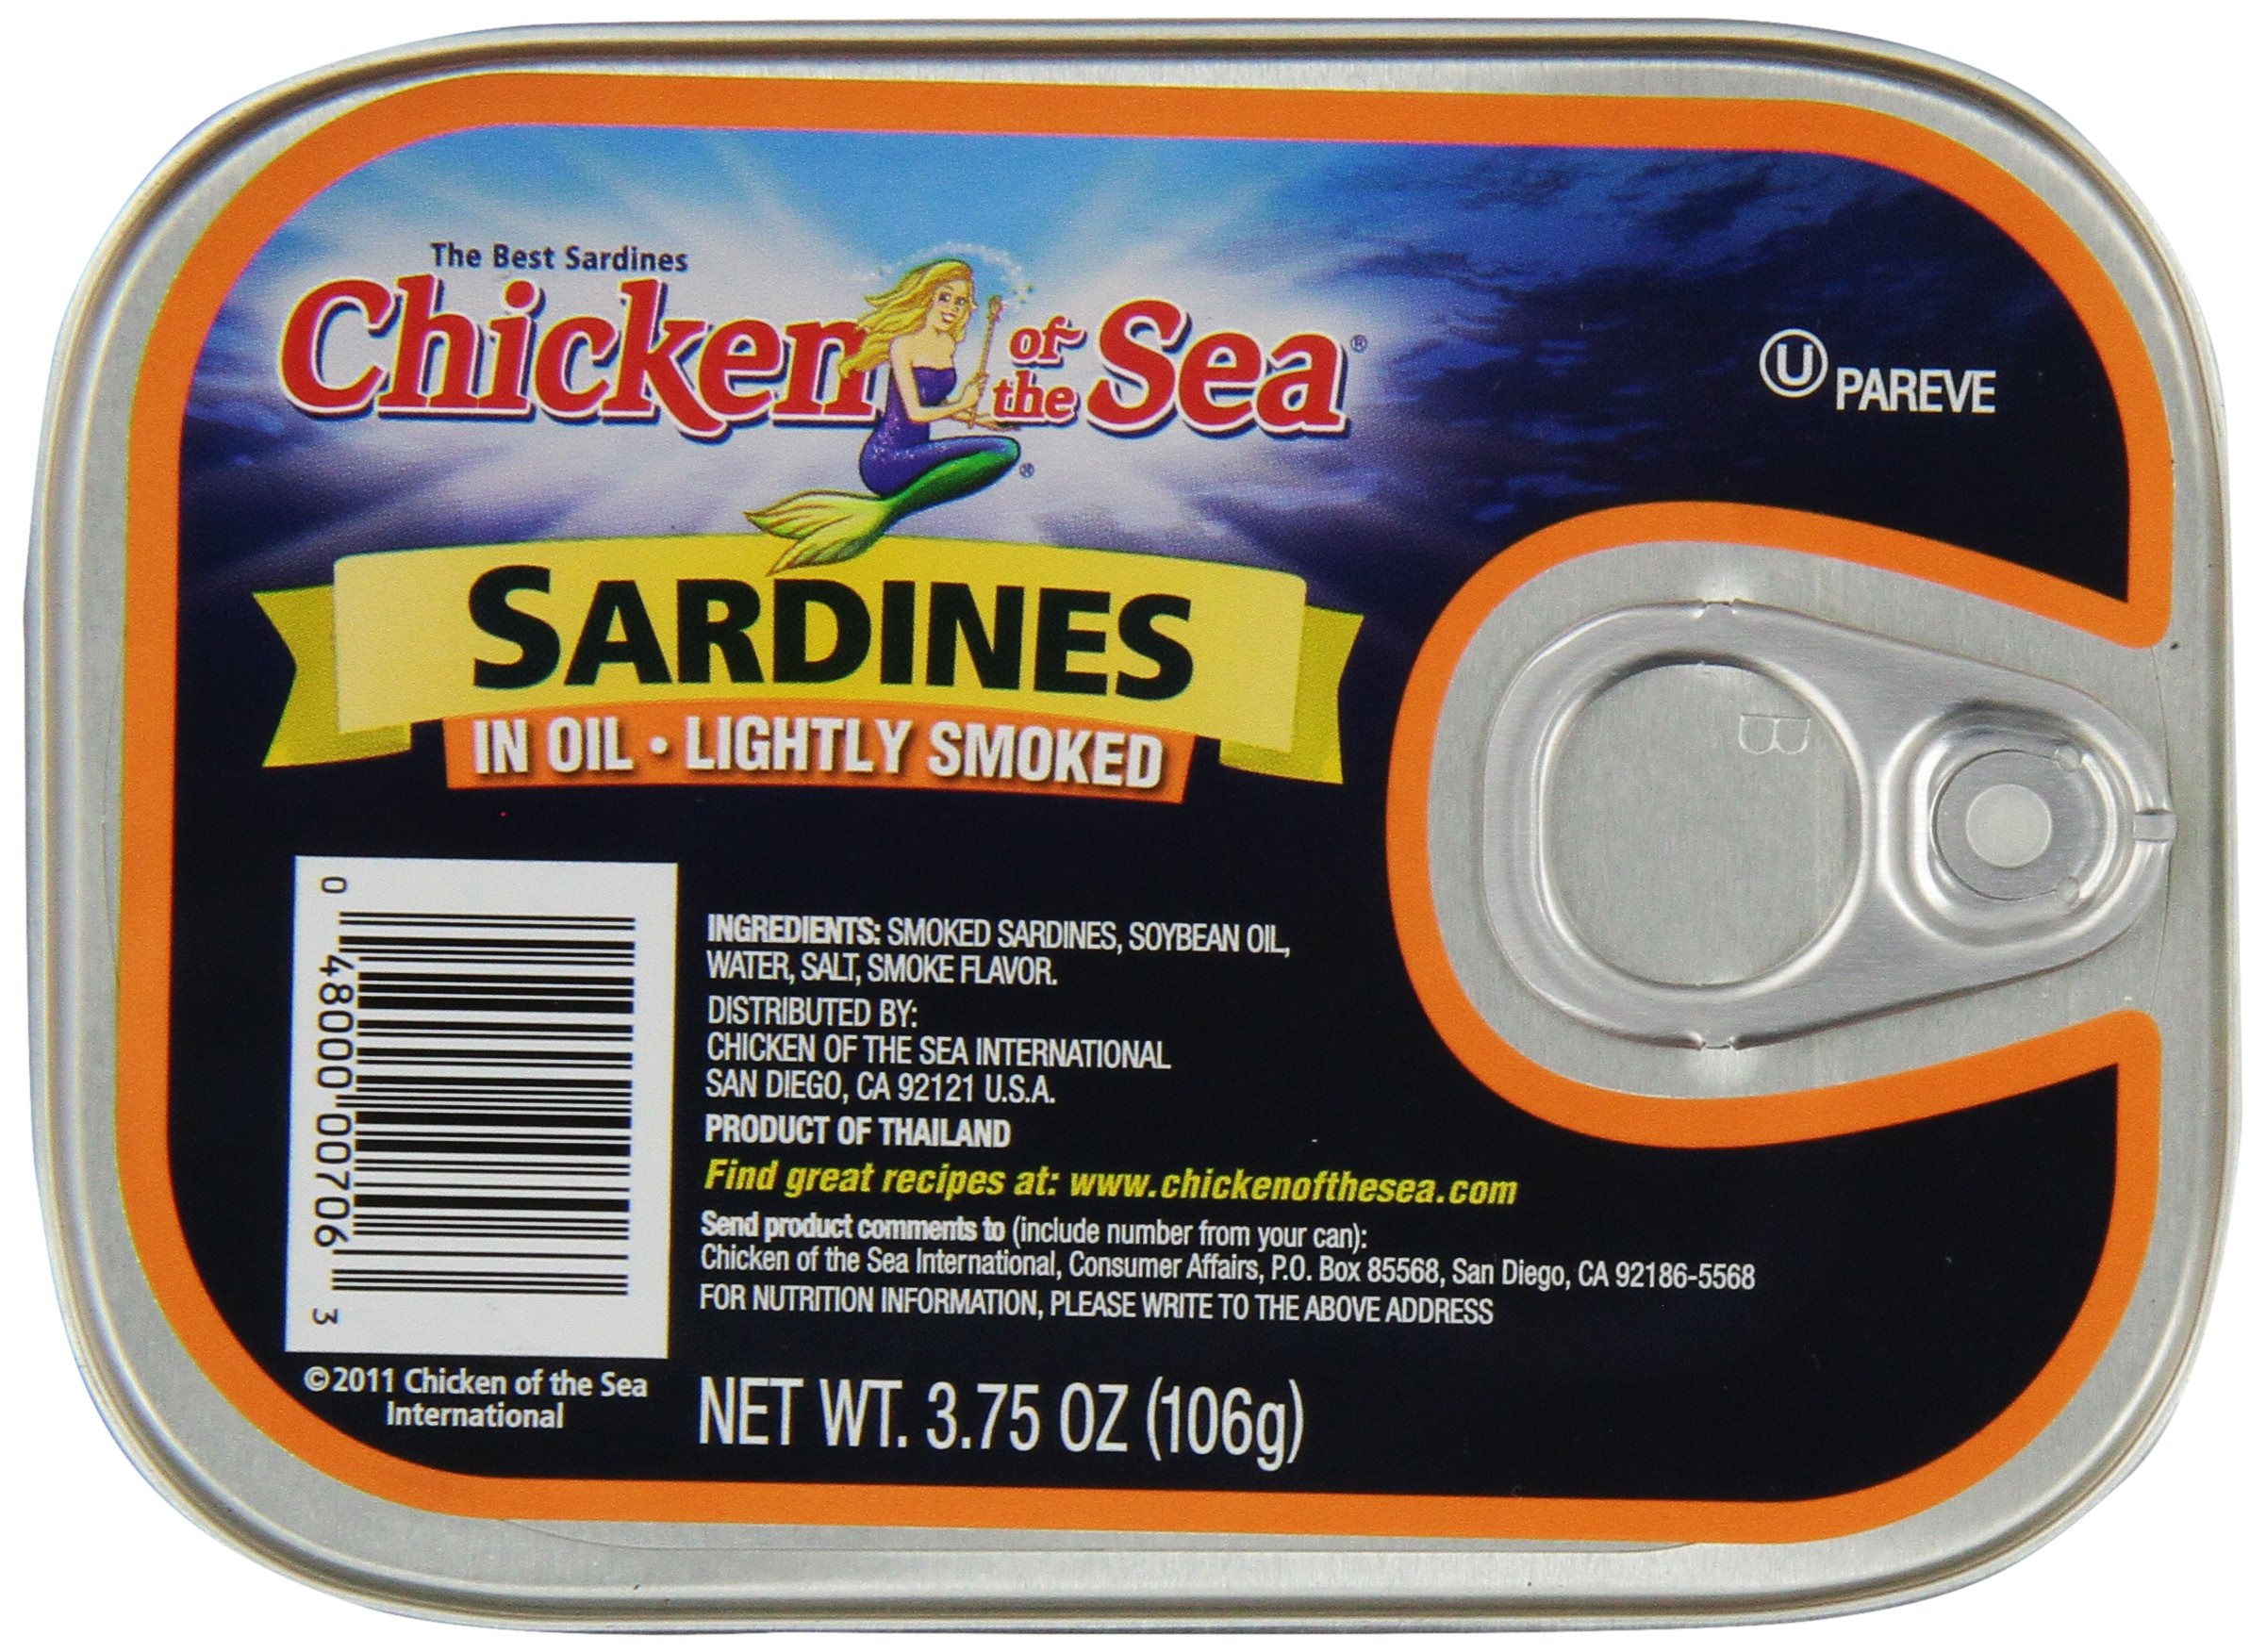
Item Name: Chicken of the Sea Sardines in Oil, Lightly Smoked, 3.75-Ounce (Pack of 24)
Bullet Point 1: Known for great flavor, texture and appearance, our products comes from around the world. Tasty way for lunch, dinner or snack.
Bullet Point 2: Chicken of the Sea is now proud to offer MSC certified products. It’s the next step in our deep commitment to ocean sustainability.
Bullet Point 3: High in protein and rich in omega-3 fatty acids, salmon delivers the nutrients to help protect joints, improve vision health, and even benefit sleep.
Bullet Point 4: Contains 24 pack of 3.75oz Sardines in Oil
Bullet Point 5: Fast, easy, convenient, healthy meal for anytime and on the go. Excellent source of protein at a great price.
Value: nan
Unit: None

Price: 1.6